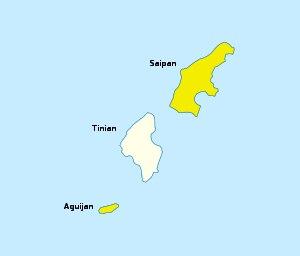
Le Zostérops doré, autrefois considéré comme un Meliphagidae, est une espèce d'oiseaux aujourd'hui considérée comme appartenant à la famille des Zosteropidae, même si sa position exacte y est imprécise. Seule du genre Cleptornis, l'espèce est uniquement présente sur les îles de Saipan et Aguijan dans les îles Mariannes du Nord, où elle est sympatrique et en concurrence avec le Zostérops bridé. Le Zostérops doré a, comme son nom l'indique, le plumage doré, et un cercle oculaire pâle. Il se nourrit d'insectes, de fruits et de nectar, et s'alimente en couples ou en petits groupes familiaux. L'oiseau est monogame et la femelle pond deux œufs dans un nid en forme de petite tasse.